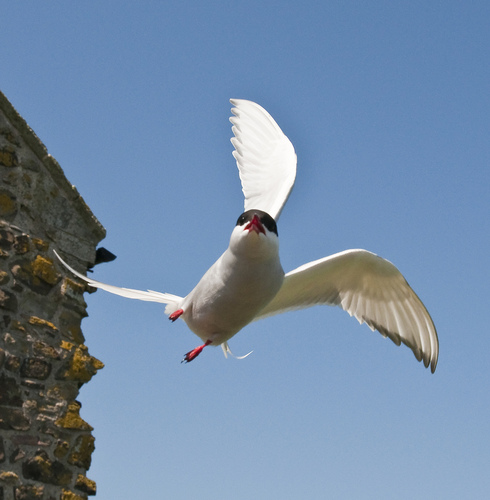
a red billed, and red footed bird with a black crown and all white besides that.
a large white bird with a black crown and bright orange feet and bill.
this is a white bird with a black head and red feet.
this is a large, white bird with black on the crown and red feet and bill.
a medium bird with a white body, wings, black crown, and orange bill.
a white bird with orange talons and a black head with a short pointed beak
this bird is white and black in color, with a orange beak.
this bird has wings that are white and has a black crown
this particular bird has a belly that is white and graya large bird with a white coloring and black crown.
Species: Artic Tern